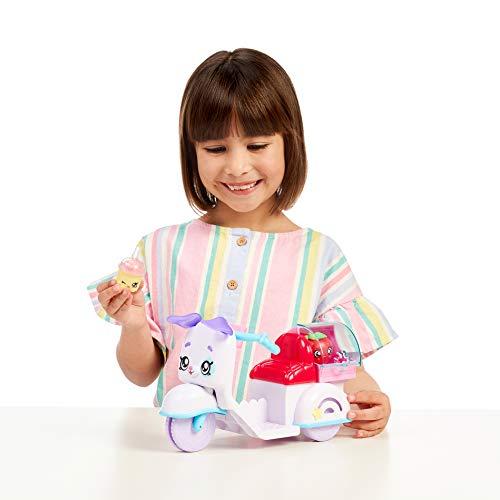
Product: Kindi Kids Fun Delivery Scooter and 2 Shopkins
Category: Toys & Games | Dolls & Accessories | Dolls
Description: Load up the Kindi Kids Fun Delivery Scooter and ride around Rainbow Kindi.
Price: $14.99
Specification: ProductDimensions:4.7x10.6x5.8inches|ItemWeight:1.28pounds|ShippingWeight:1.28pounds(Viewshippingratesandpolicies)|ASIN:B07VL6FRXV|Itemmodelnumber:50027|Manufacturerrecommendedage:36months-15years